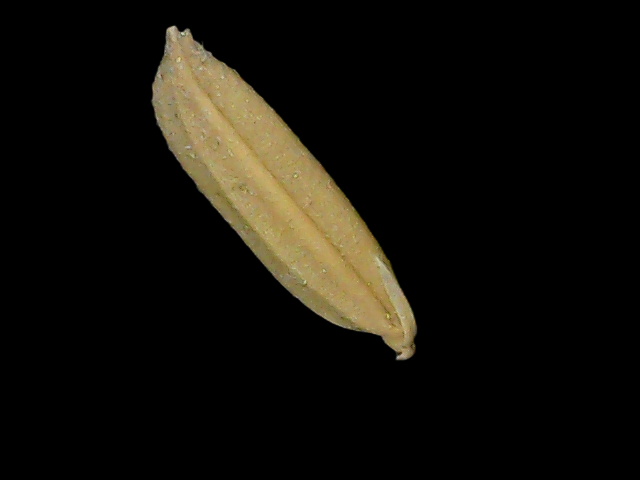
Rice variety: Bd85